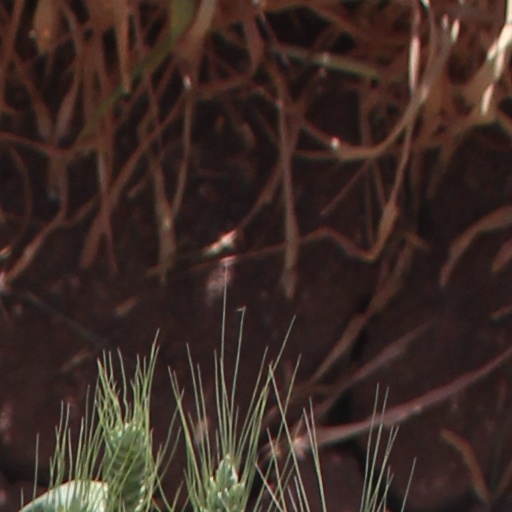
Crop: wheat